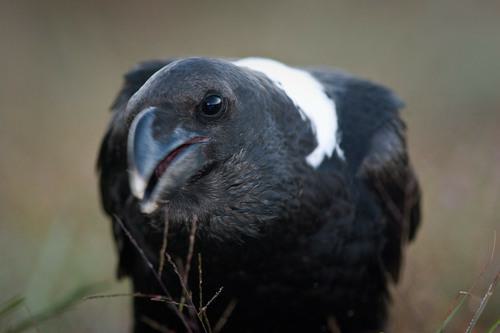
A photo of a white necked raven